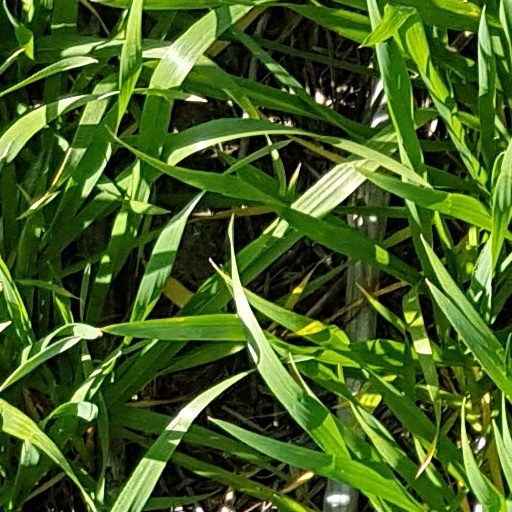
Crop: wheat